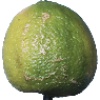
Label: Limes 1